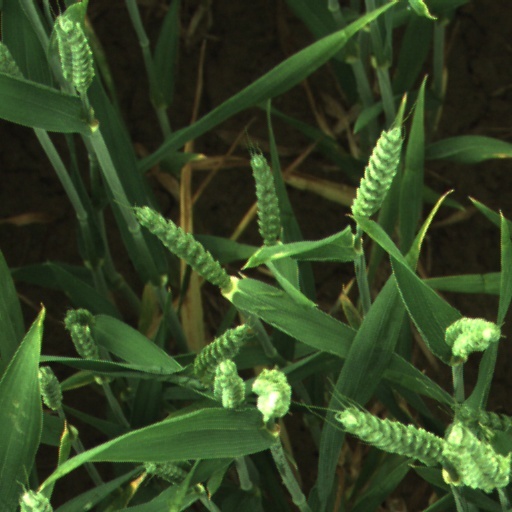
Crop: wheat